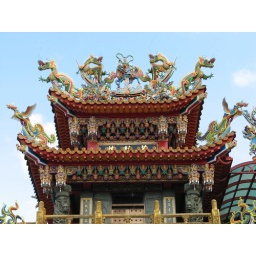
Temple in the tourist area up a hill via public bus near Taipei, Taiwan.